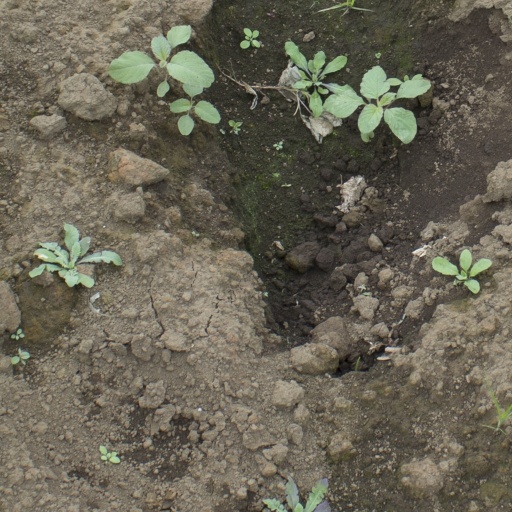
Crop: soybean